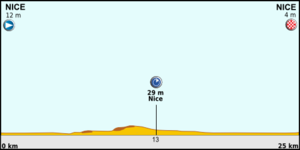
La 4ᵉ étape du Tour de France 2013 s'est déroulée le mardi 2 juillet 2013. L'étape se court sous la forme d'un contre-la-montre par équipes qui part de Nice et arrive également à Nice.